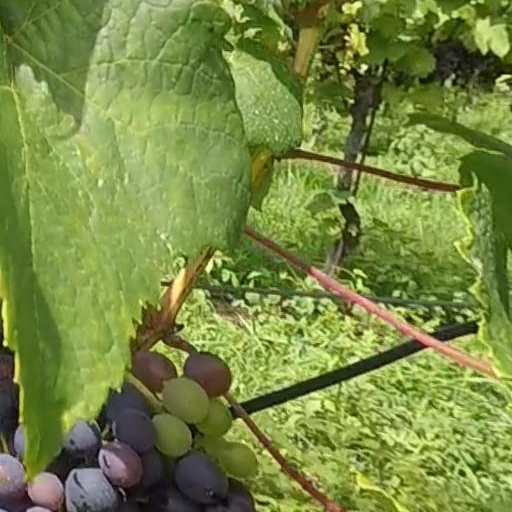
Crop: grape